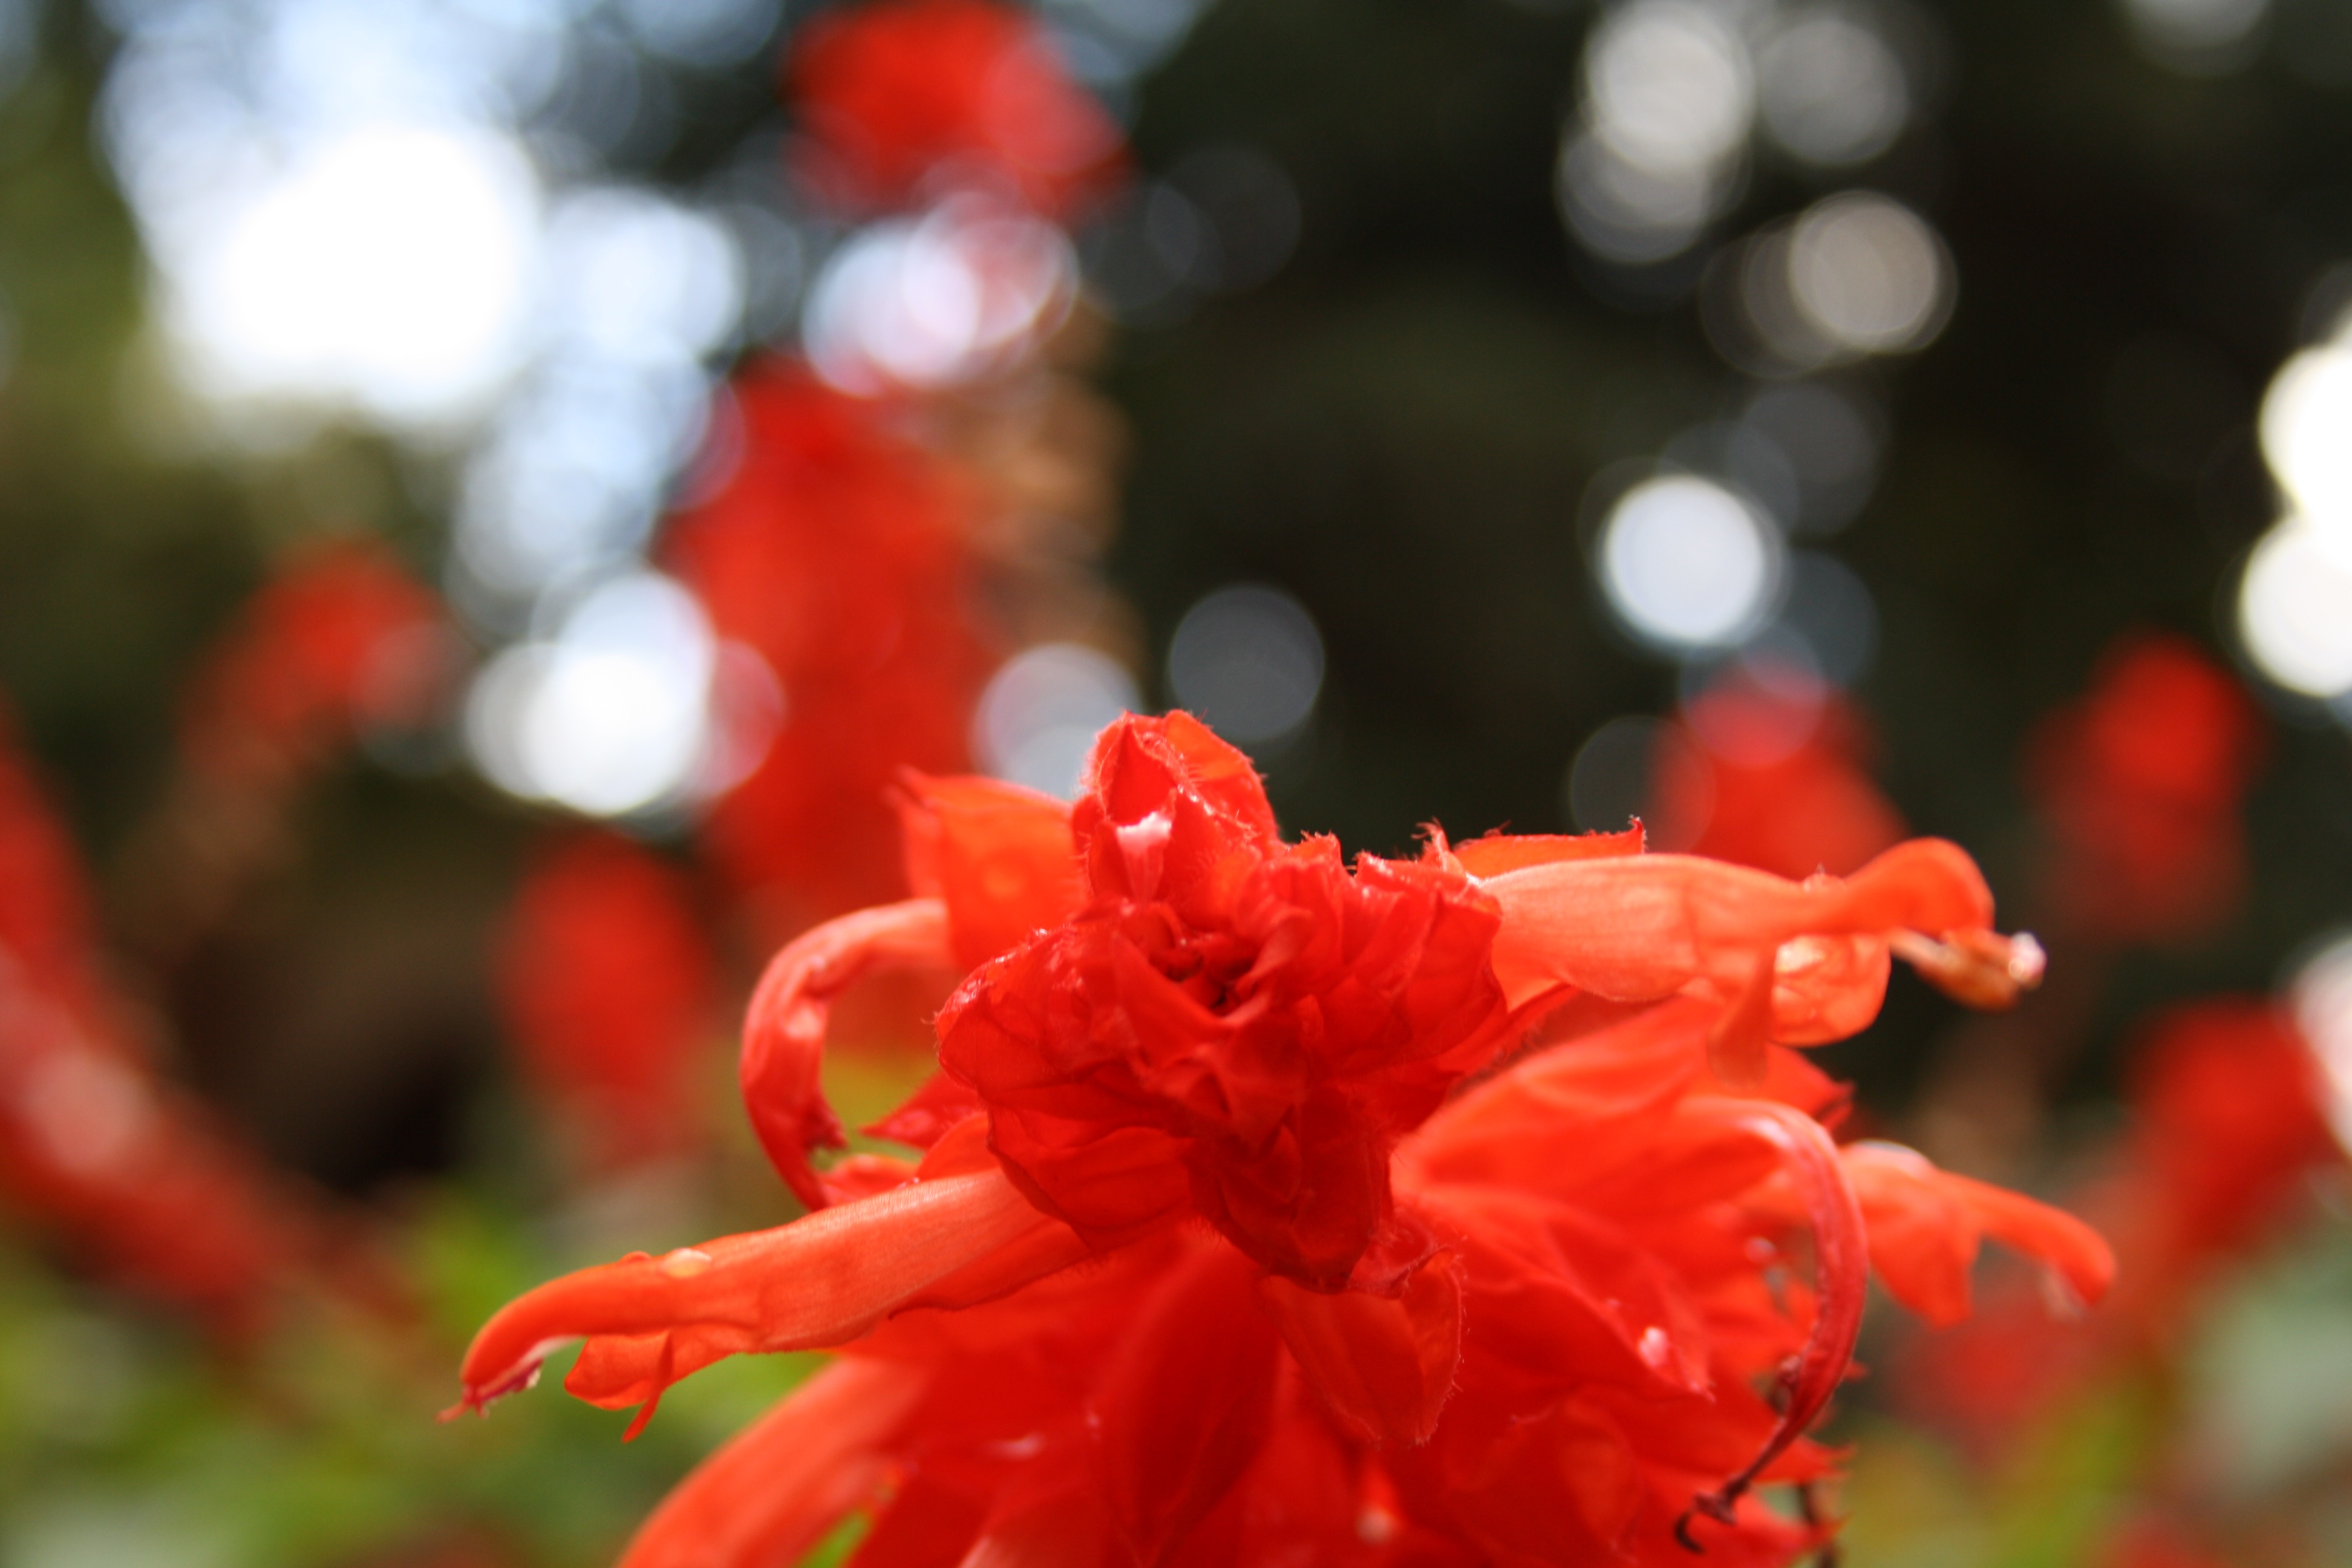
blossom, plant, leaf, flower, petal, red, produce, autumn, flora, close up, shrub, macro photography, flowering plant, woody plant, land plant